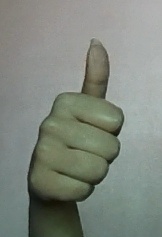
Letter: aleff